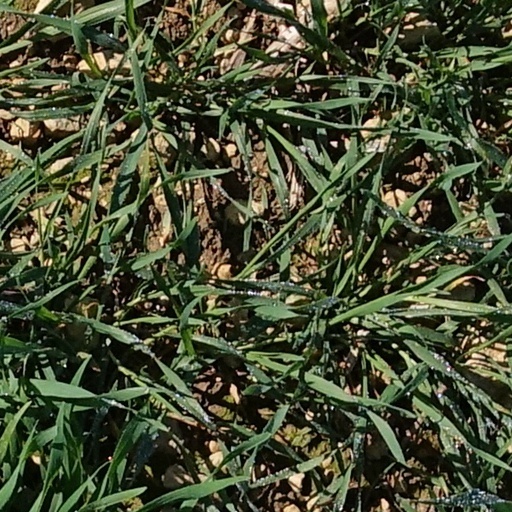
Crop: wheat